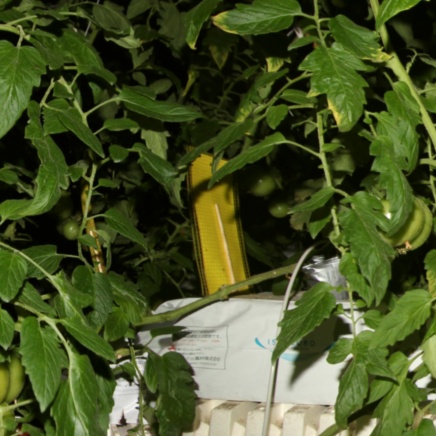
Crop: tomato